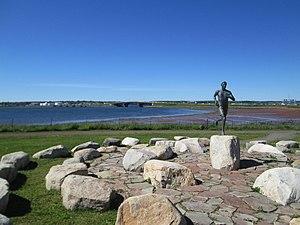
Stratford est une ville au centre de l'Île-du-Prince-Édouard, au Canada. La municipalité a été incorporée en 1995 et a une population de 7 083 habitants. En 2011, la population avait augmenté à 8 574 habitants.